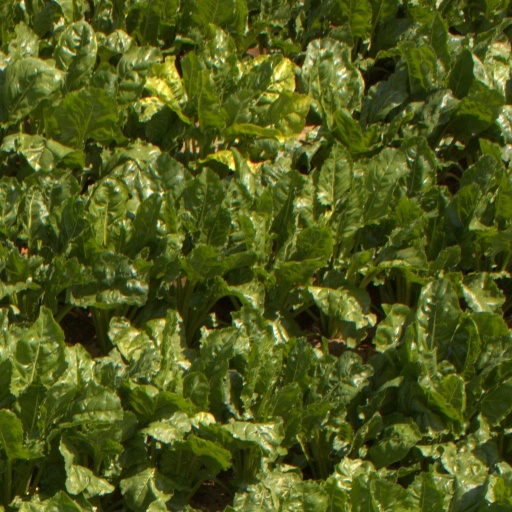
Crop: sugar beet